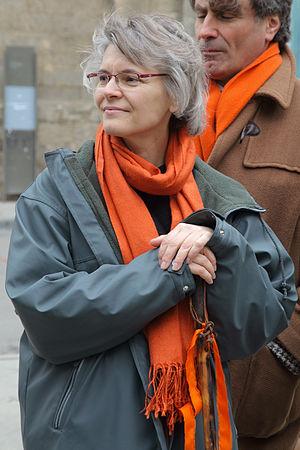
Catherine Levraud, tête de liste MoDem aux élections régionales de 2010 en PACA, lors de la marche à Arles
Les élections régionales ont eu lieu en Provence-Alpes-Côte d'Azur les 14 et le 21 mars 2010 pour renouveler les 123 sièges du Conseil régional.